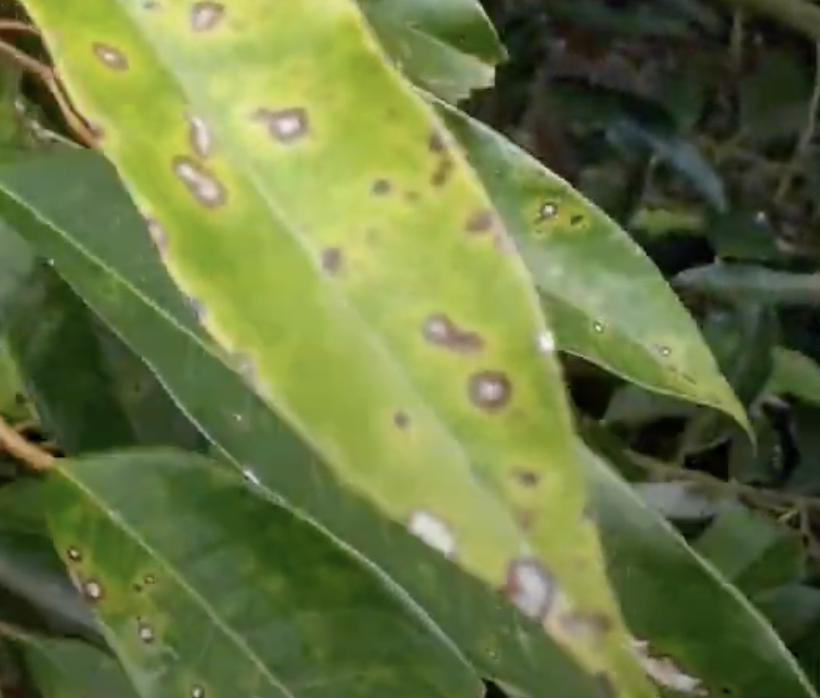
Label: canker_disease